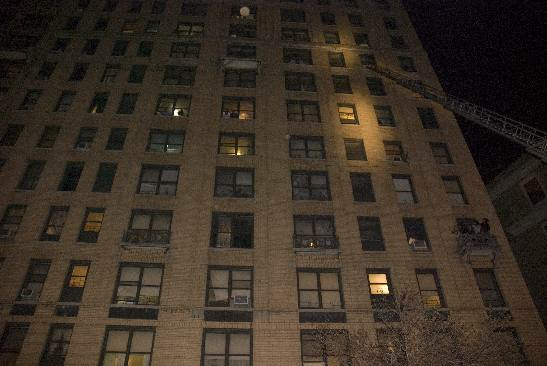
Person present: No